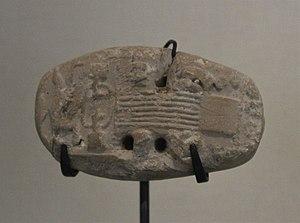
Tablette de comptabilité de forme oblongue avec empreinte de sceau représentant une scène de tissage. Deux personnages sont de part et d'autre d'un métier tandis qu'un troisième à droite actionne un ourdissoir, destiné à préparer la chaîne. Empreintes de trois chiffres. Suse, période II (période d'Uruk), v. 3800-3100 av. J.-C. Tell de l'Acropole, fouille de Mecquenem 1933. Sb 3048.
Suse est une ancienne cité de l'Iran située dans le sud-ouest de ce pays, dans une plaine à environ 140 km à l'est du fleuve Tigre. Habitée dès la fin du Vᵉ millénaire av. J.‑C., elle fut durant la haute Antiquité une des principales villes de la civilisation élamite, puis aux Vᵉ – IVᵉ siècle av. J.-C. la capitale de l'Empire perse achéménide, et resta peuplée jusqu'au XVᵉ siècle de notre ère au moins. La ville iranienne de Shush qui se trouve à proximité, en a pris la suite depuis le milieu du XXᵉ siècle.
La période d'Uruk est une période à la charnière entre la préhistoire et l'histoire de la Mésopotamie, qui couvre à peu près le IVᵉ millénaire av. J.-C. Comme son nom l'indique, elle a été identifiée à partir des fouilles archéologiques de la cité d'Uruk, en Basse Mésopotamie, qui ont livré pour cette période un ensemble monumental dépassant largement ce qui se faisait ailleurs à la même époque.